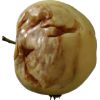
Label: Apple hit 1